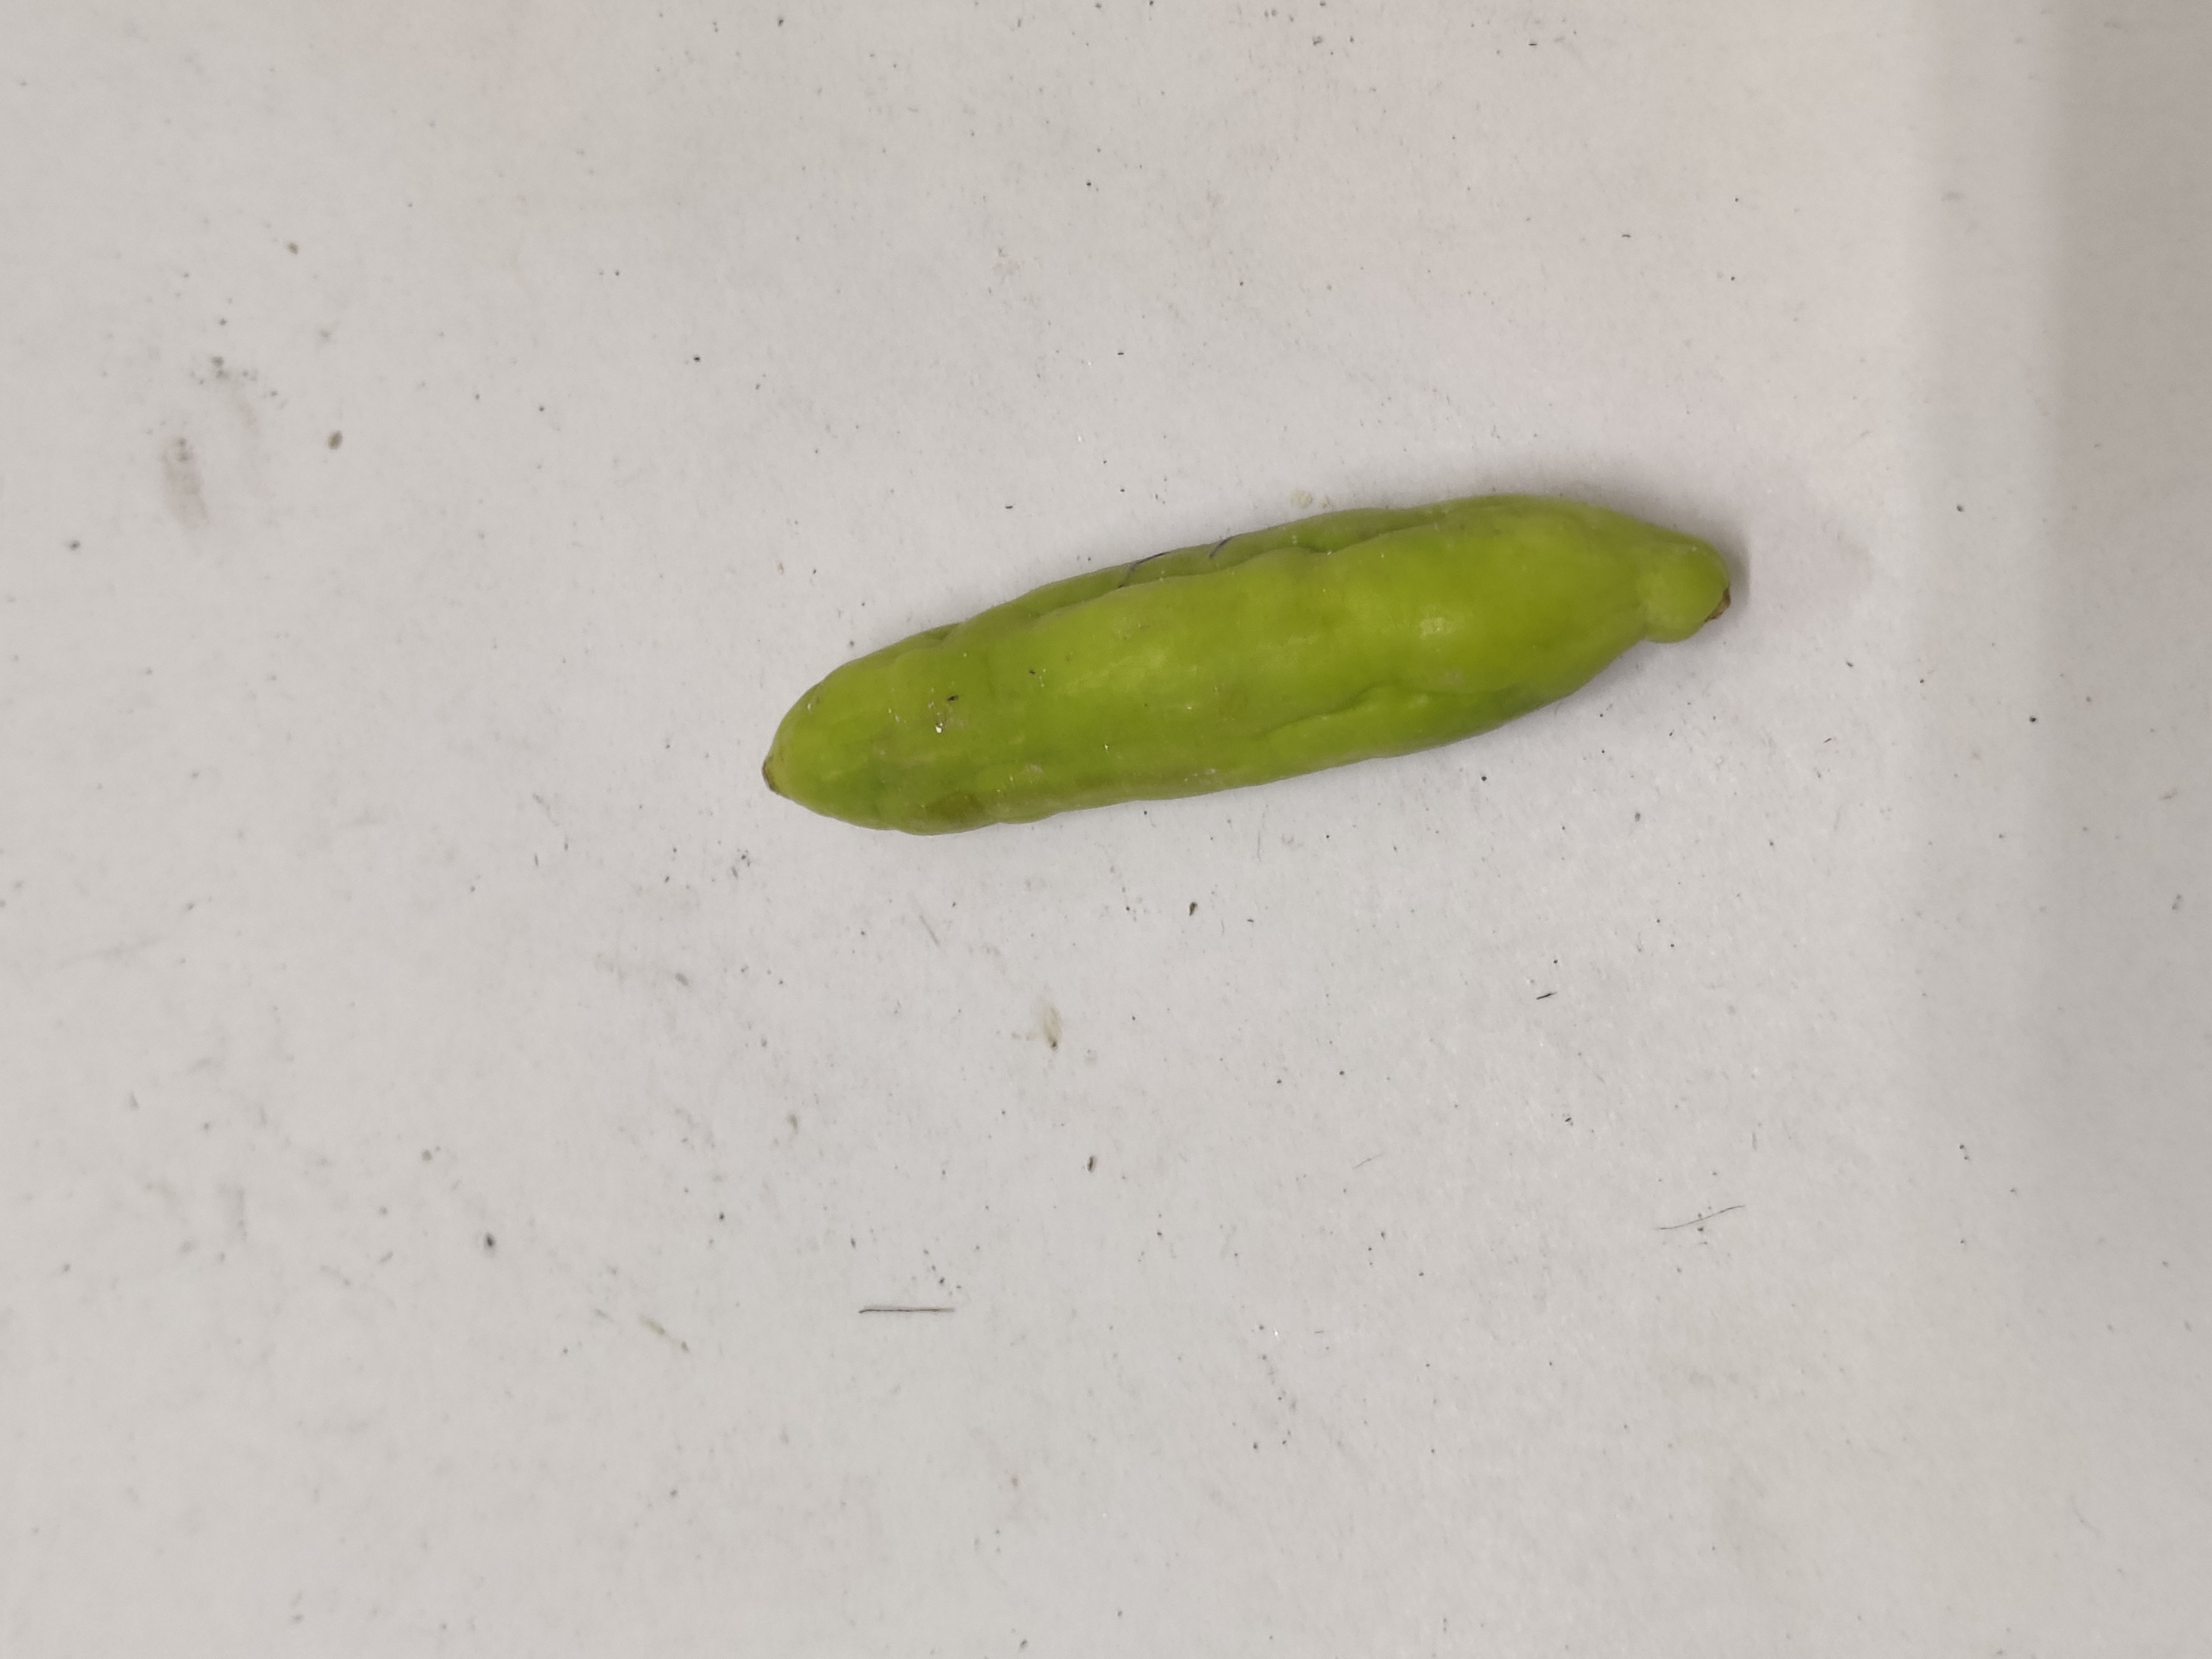
Crop: Ivy Gourd
Condition: Severely Damaged